Scott D. Sampson

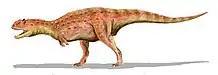
"Majungasaurus". Sampson has studied fossils of this dinosaur in Madagascar

In 1998 he conducted thorough paleontological studies into the Cretaceous period in Madagascar and published several papers on it. These include "Predatory dinosaur remains from Madagascar: Implications for the Cretaceous biogeography of Gondwana." and "The theropodan ancestry of birds: New evidence from the Late Cretaceous of Madagascar", both published in 1998. In 2001 he returned to Madagascar and conducted some important research into the evolution of Gondwanan theropods, publishing a paper on it, entitled "A bizarre predatory dinosaur from Madagascar: implications for the evolution of Gondwanan theropods". In 2007 he published "Dental morphology and variation in Majungasaurus crenatissimus (Theropoda: Abelisauridae) from the Late Cretaceous of Madagascar".